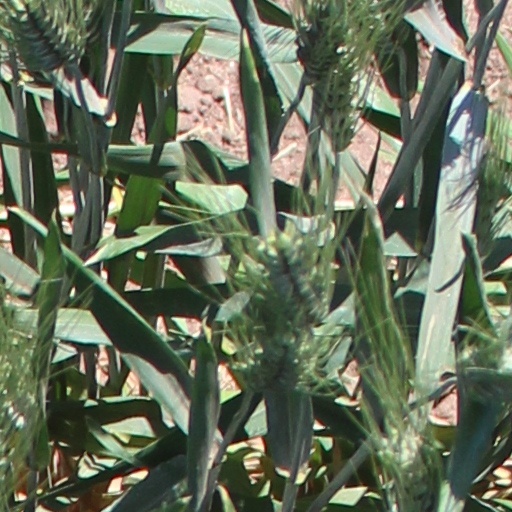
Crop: wheat